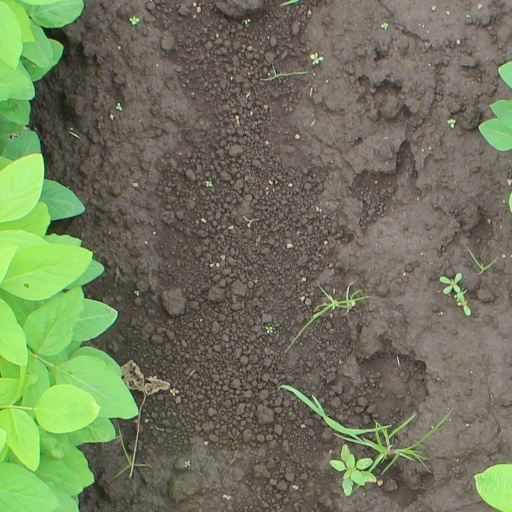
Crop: soybean